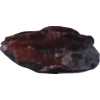
Label: carambola